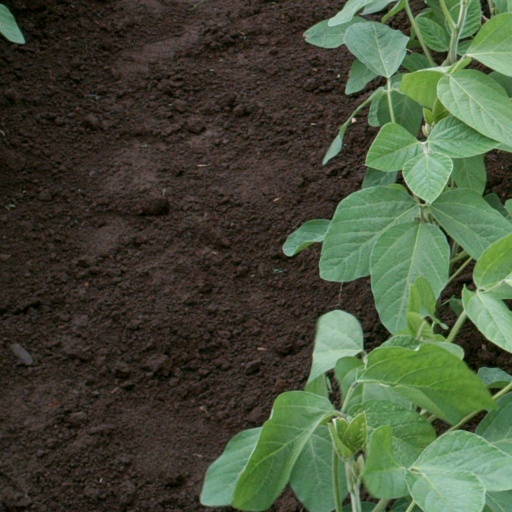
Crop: soybean